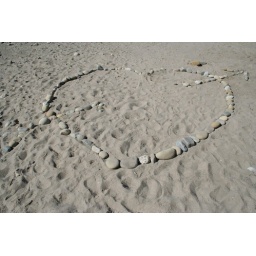
Saw this heart of rocks in the sand today while walking along the beach.